Compass Group

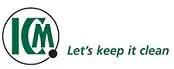
Integrated Cleaning Management company logo

Integrated Cleaning Management is a major UK and Irish retail, leisure, health club industry, hotel and commercial cleaning firm with 10,000 staff and 5,000 contracts as of 2014. It sponsors the U.K.'s Springboard Charity Event.